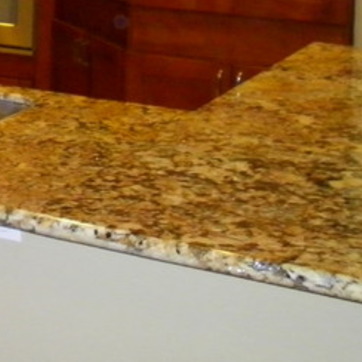
Material: polishedstone